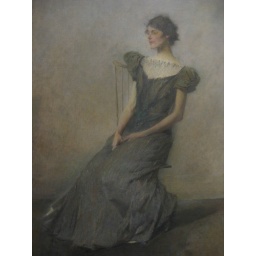
Lady in green and gray